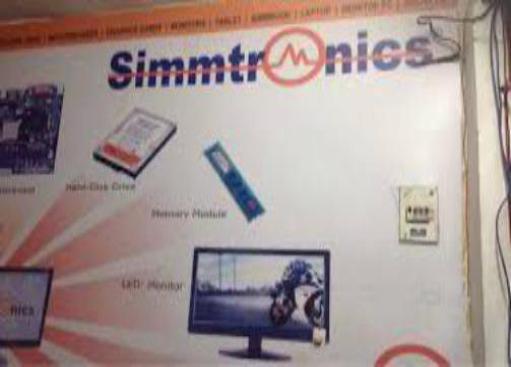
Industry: Electronic